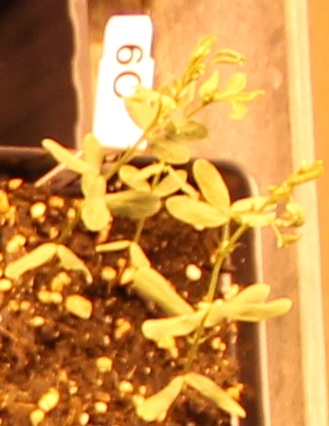
Label: Lentil